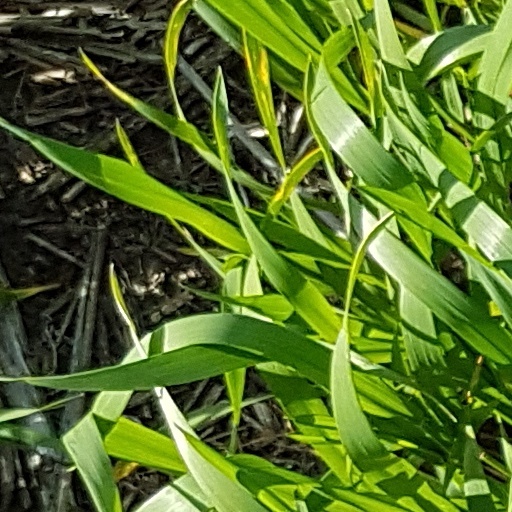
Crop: wheat